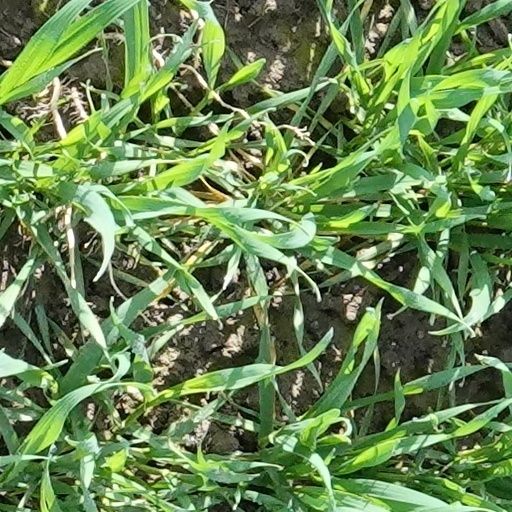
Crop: wheat